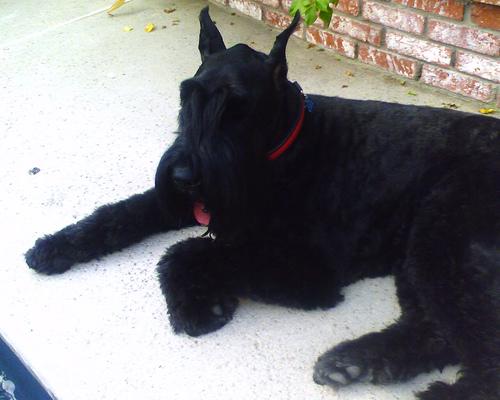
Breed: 232-n000089-giant_schnauzer